Crown Prince Frederik Island

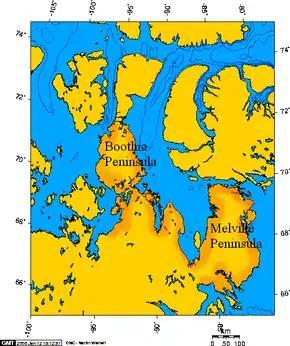
Booth and Melville Peninsula

Crown Prince Frederik Island is an island in Nunavut, Canada. It is located off the southern coast of western Baffin Island, in the Qikiqtaaluk Region's side of the Gulf of Boothia. It has an area of .